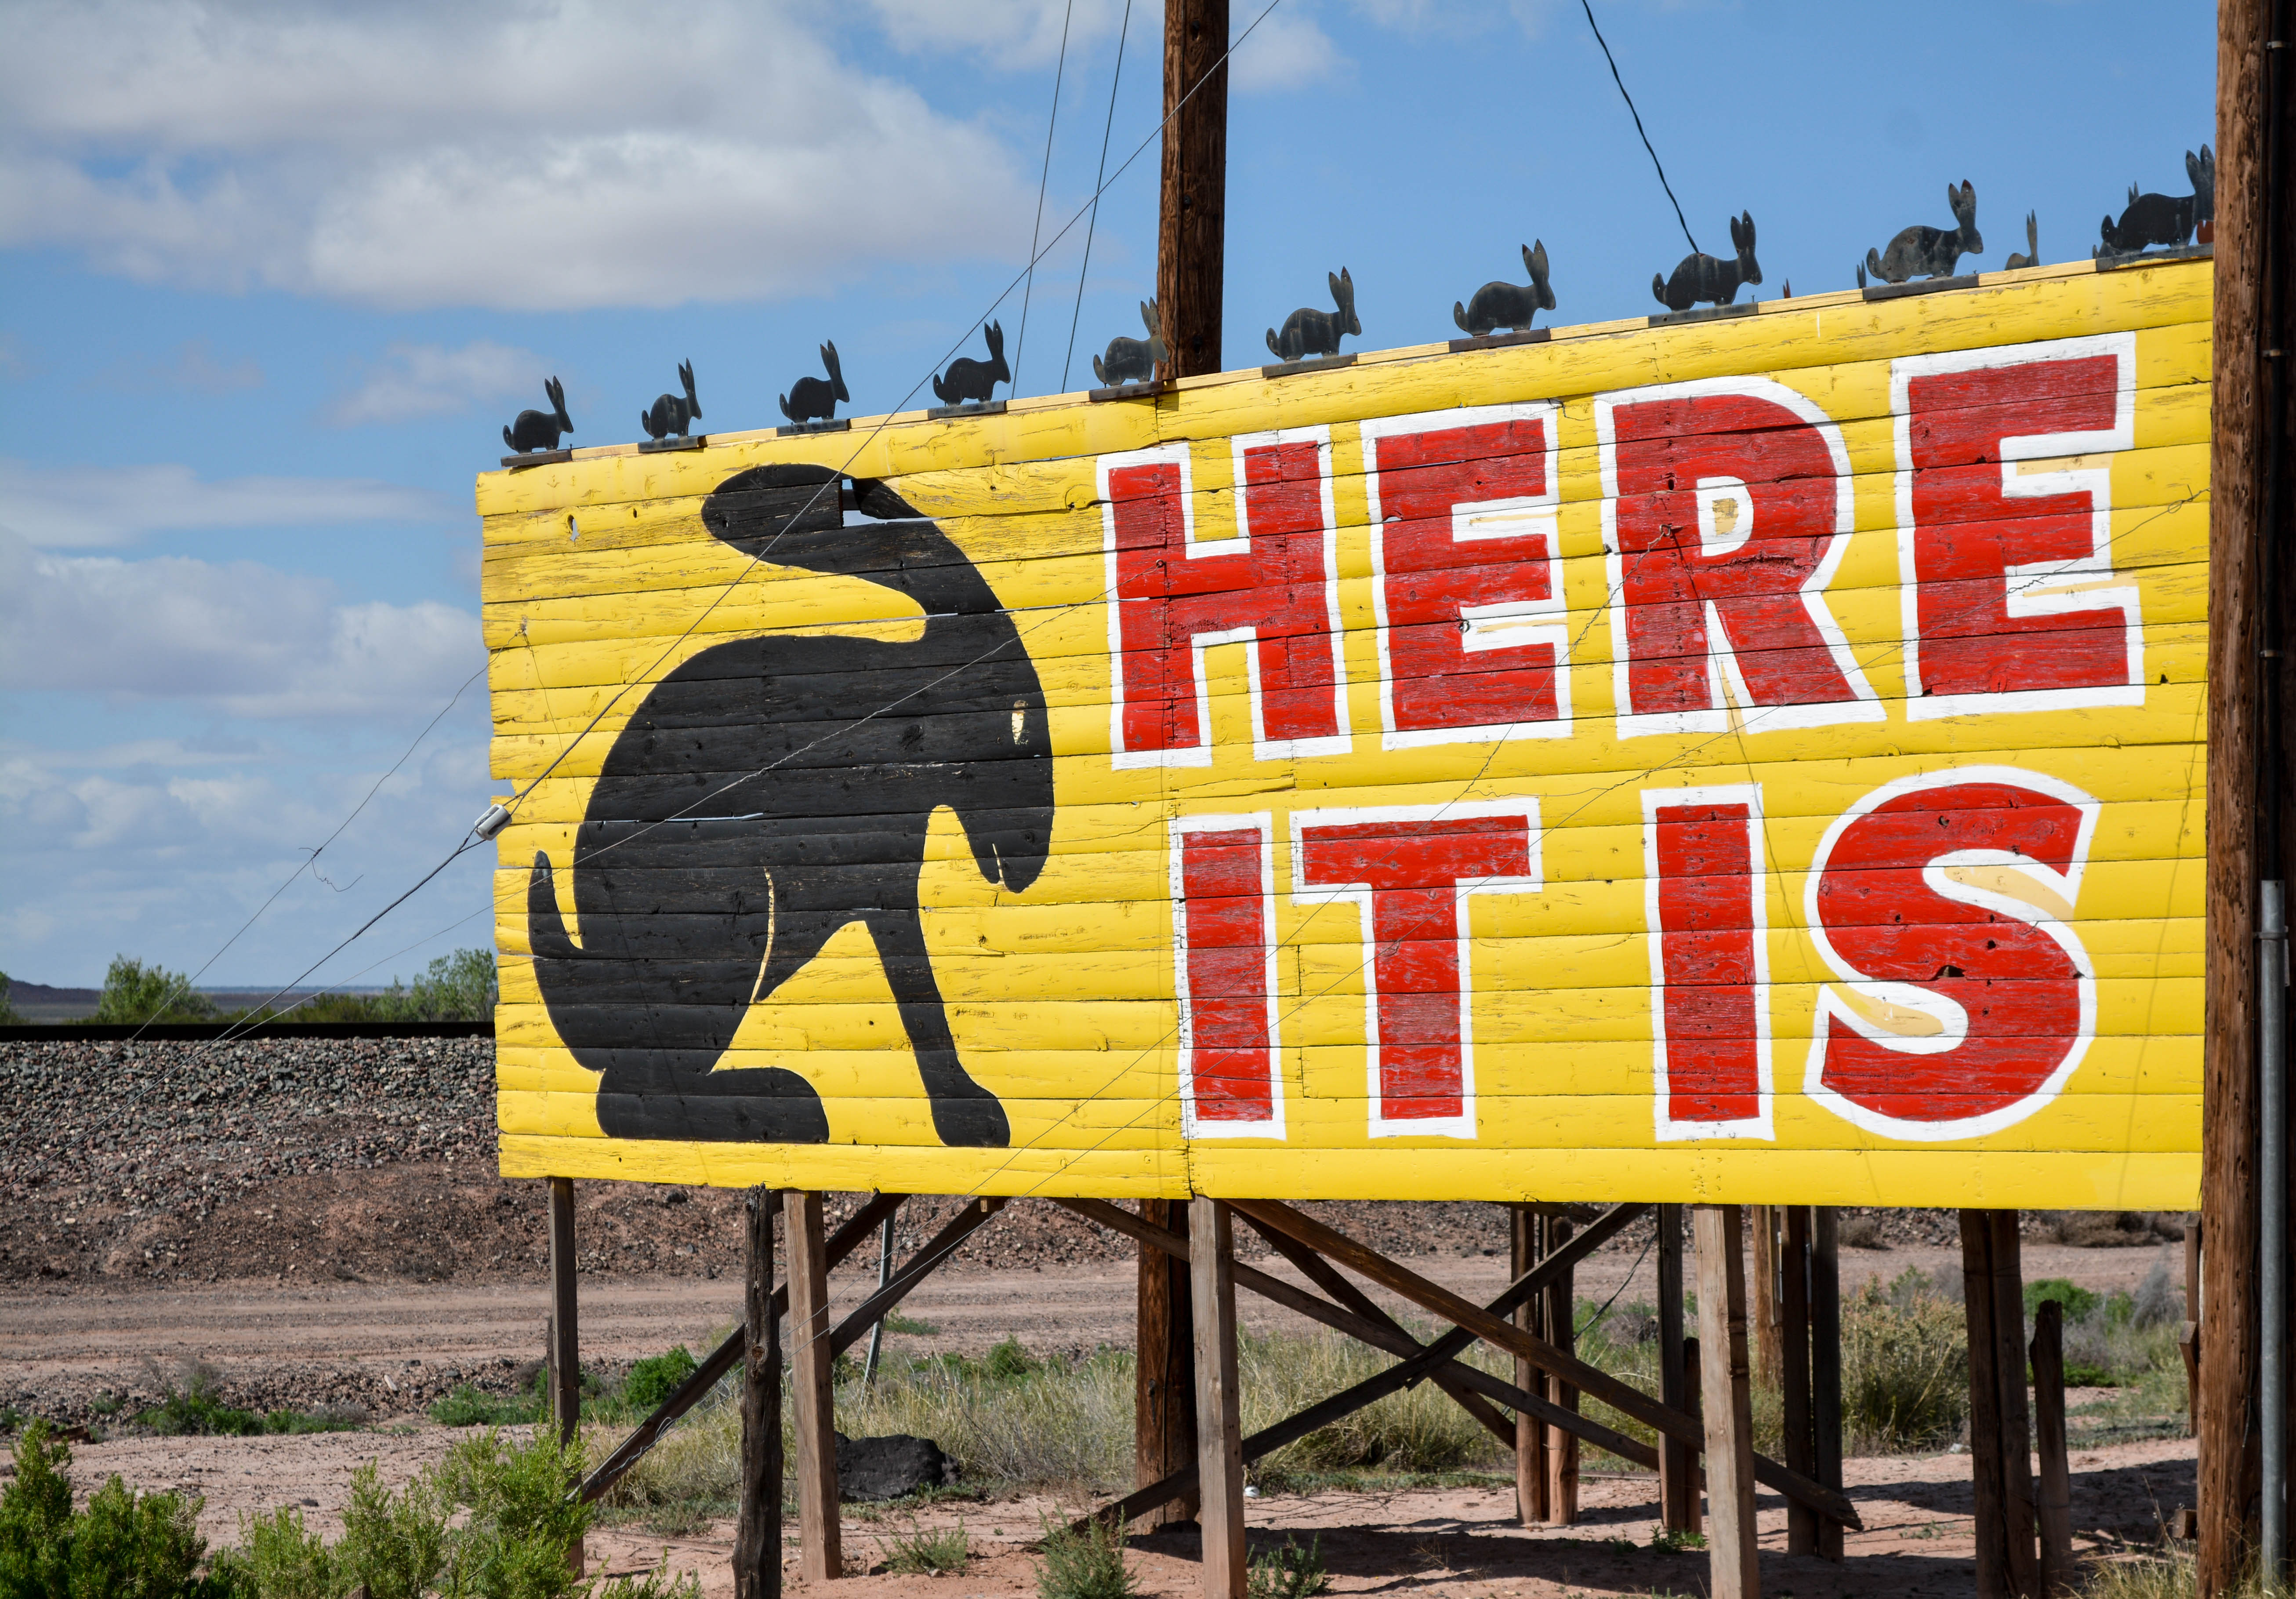
road, advertising, sign, signage, art, marccooper, painteddesert, petrifiedforest, route66, holbrook, arizonalandscape